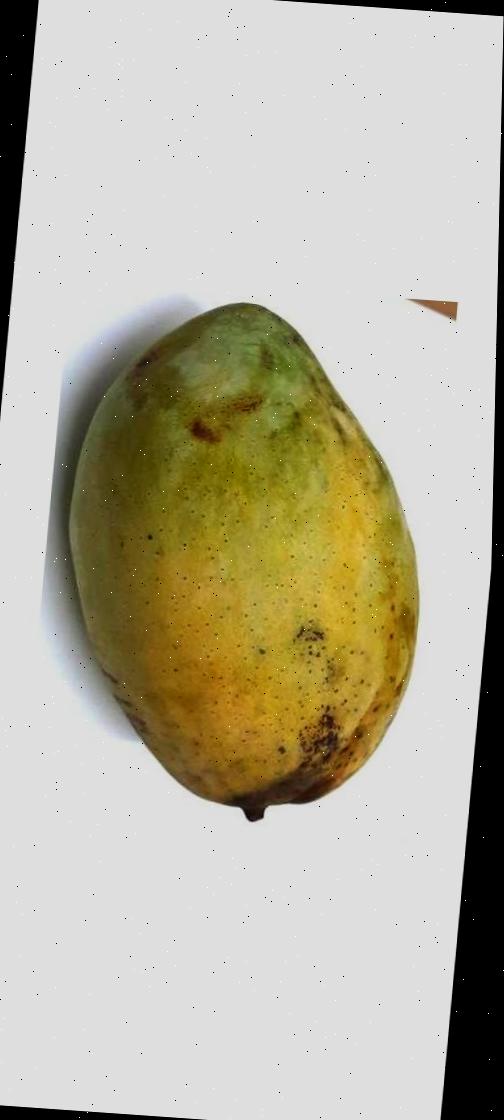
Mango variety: Fazli Classic